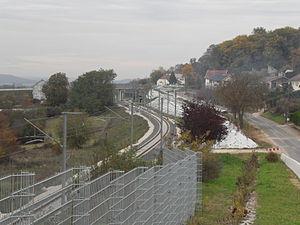
Ligne de chemin de fer reliant la gare de Besançon-Viotte à la gare de Besançon Franche-Comté TGV, au niveau de la commune d'Auxon-Dessus.
La ligne de Besançon-Viotte à Vesoul est une ligne ferroviaire française à écartement standard à voie unique partiellement électrifiée de la région Franche-Comté. Elle a été mise en service le 22 juillet 1872. Elle est partiellement déclassée.
Auxon-Dessus est une ancienne commune française, faisant partie de la commune de Les Auxons, située dans le département du Doubs en région Franche-Comté.